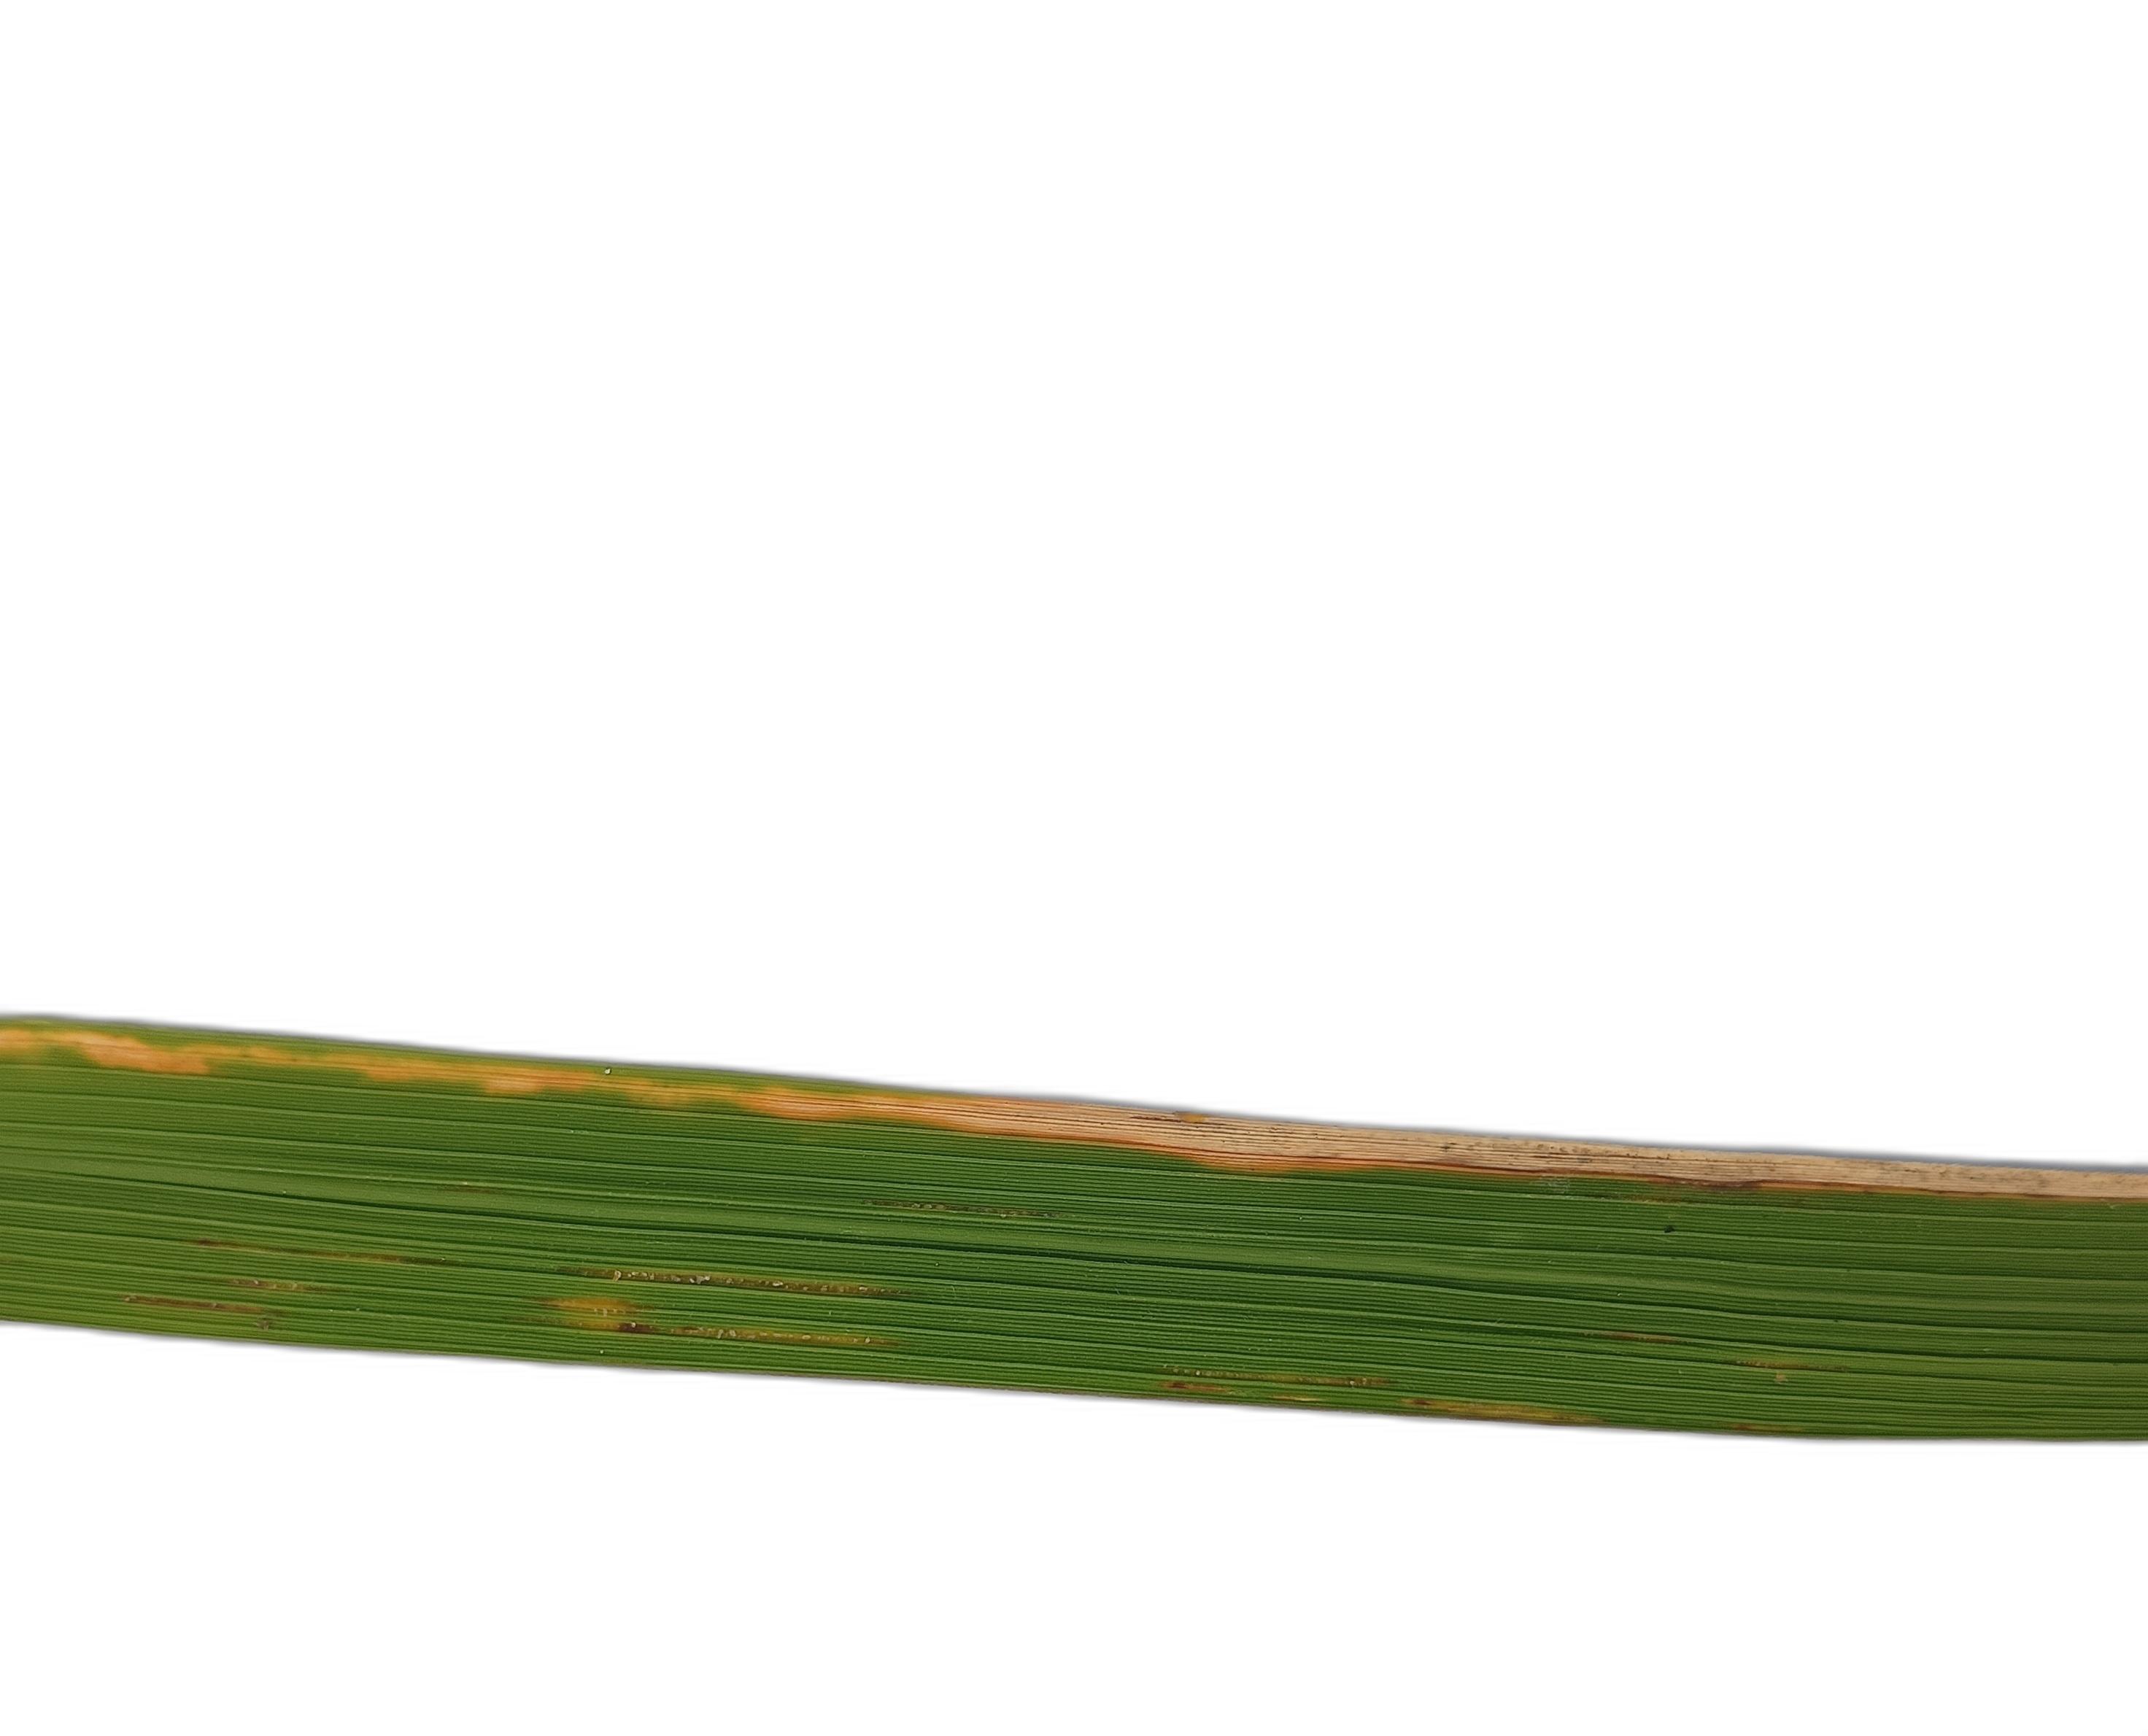
Label: Leaf Scald